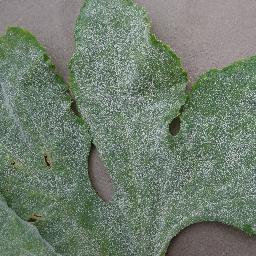
Label: Squash___Powdery_mildew